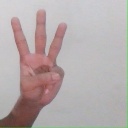
अक्षर: व